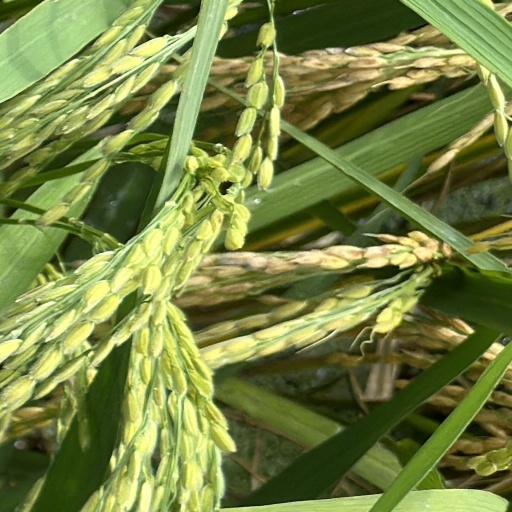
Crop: rice